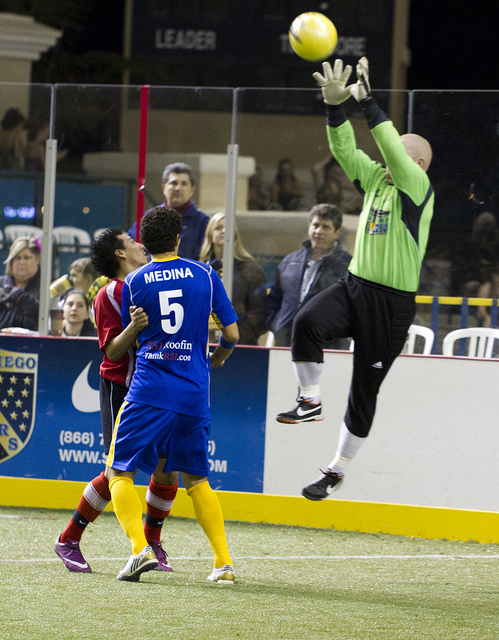
thủ môn nam đang nhảy lên bắt bóng trong trận